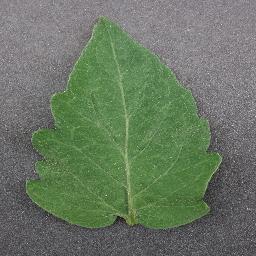
Label: Tomato___healthy